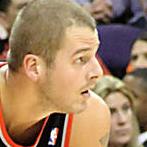
Age: 31